Capsid

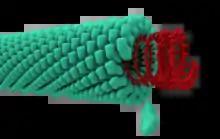
3D model of a helical capsid structure of a virus

Many rod-shaped and filamentous plant viruses have capsids with helical symmetry. The helical structure can be described as a set of "n" 1-D molecular helices related by an "n"-fold axial symmetry. The helical transformation are classified into two categories: one-dimensional and two-dimensional helical systems. Creating an entire helical structure relies on a set of translational and rotational matrices which are coded in the protein data bank. Helical symmetry is given by the formula "P" = "μ" x "ρ", where "μ" is the number of structural units per turn of the helix, "ρ" is the axial rise per unit and "P" is the pitch of the helix. The structure is said to be open due to the characteristic that any volume can be enclosed by varying the length of the helix. The most understood helical virus is the tobacco mosaic virus. The virus is a single molecule of (+) strand RNA. Each coat protein on the interior of the helix binds three nucleotides of the RNA genome. Influenza A viruses differ by comprising multiple ribonucleoproteins, the viral NP protein organizes the RNA into a helical structure. The size is also different; the tobacco mosaic virus has a 16.33 protein subunits per helical turn, while the influenza A virus has a 28 amino acid tail loop.